Expiration Date (Powers novel)

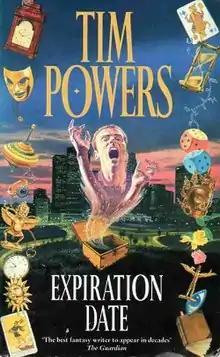
First edition

Expiration Date is a 1996 fantasy novel by American writer Tim Powers. It was nominated for both the Nebula and World Fantasy awards in 1996. Tor Books commissioned Michael Koelsch to illustrate a new cover art for the republishing of the book, as well as for Tim Powers' next novel "Earthquake Weather".